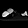
Label: Sneaker